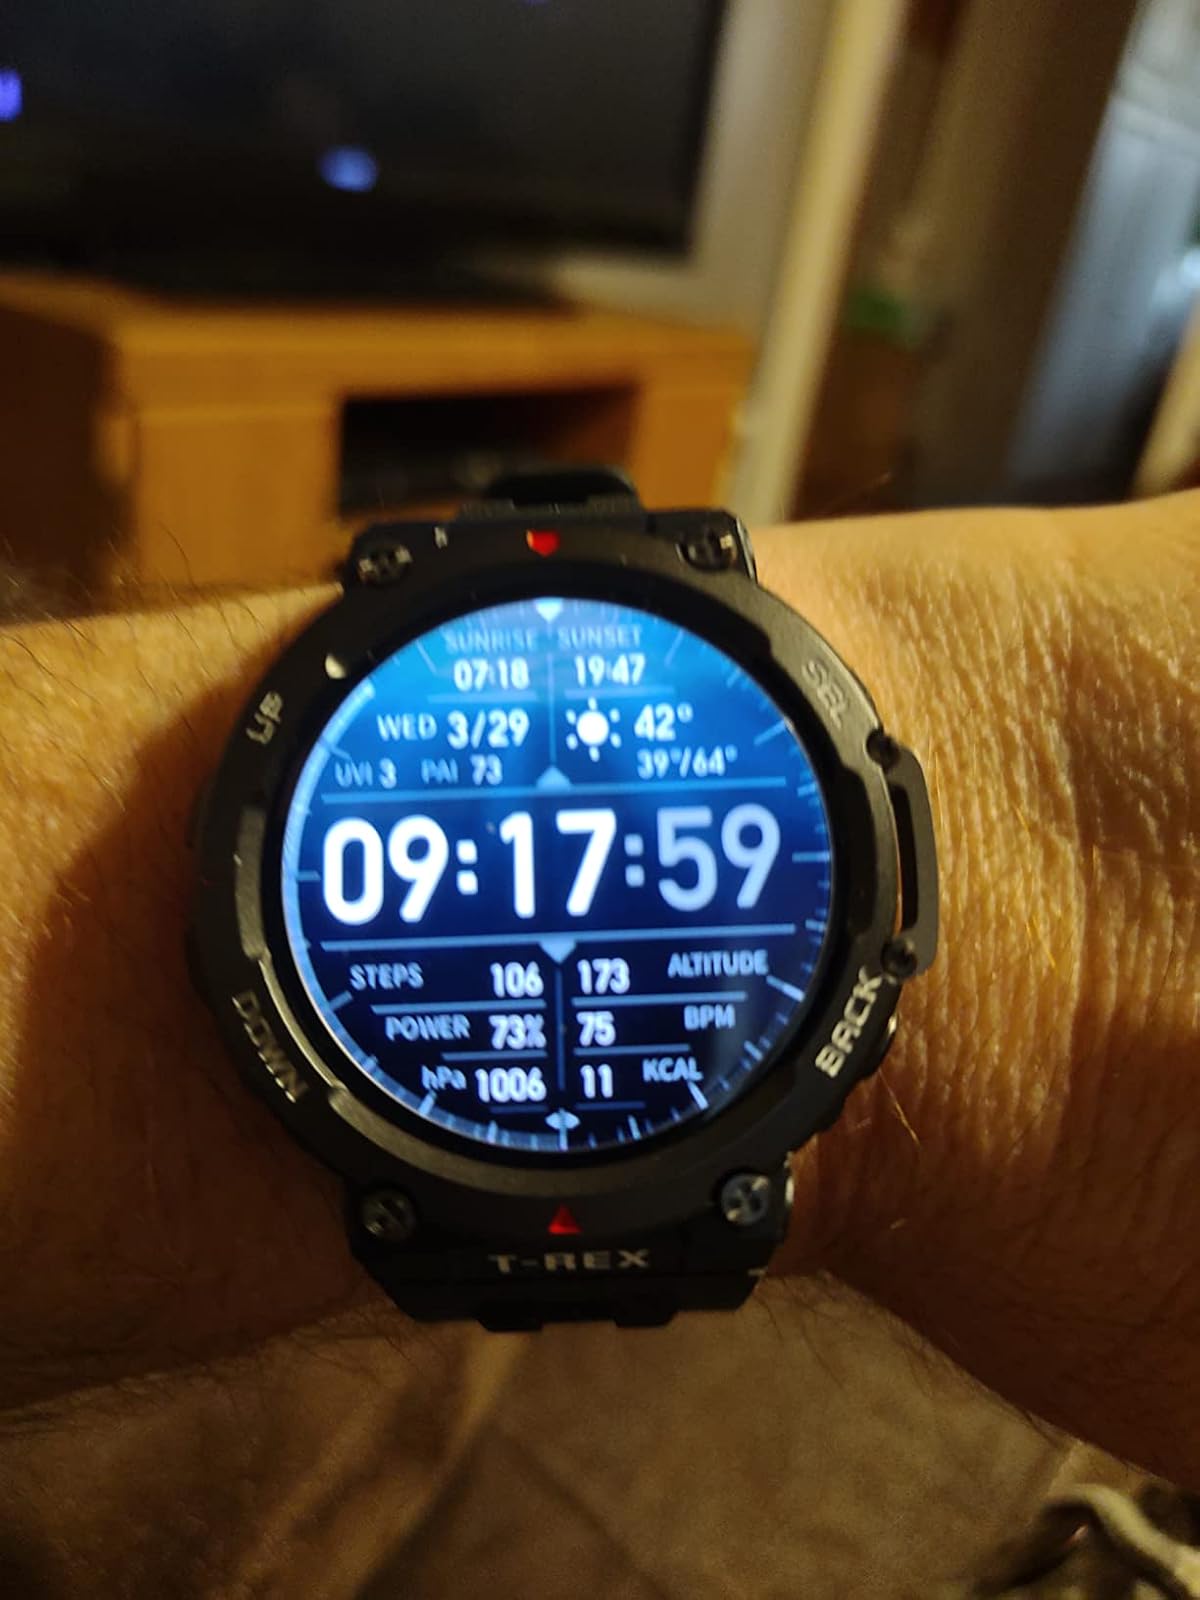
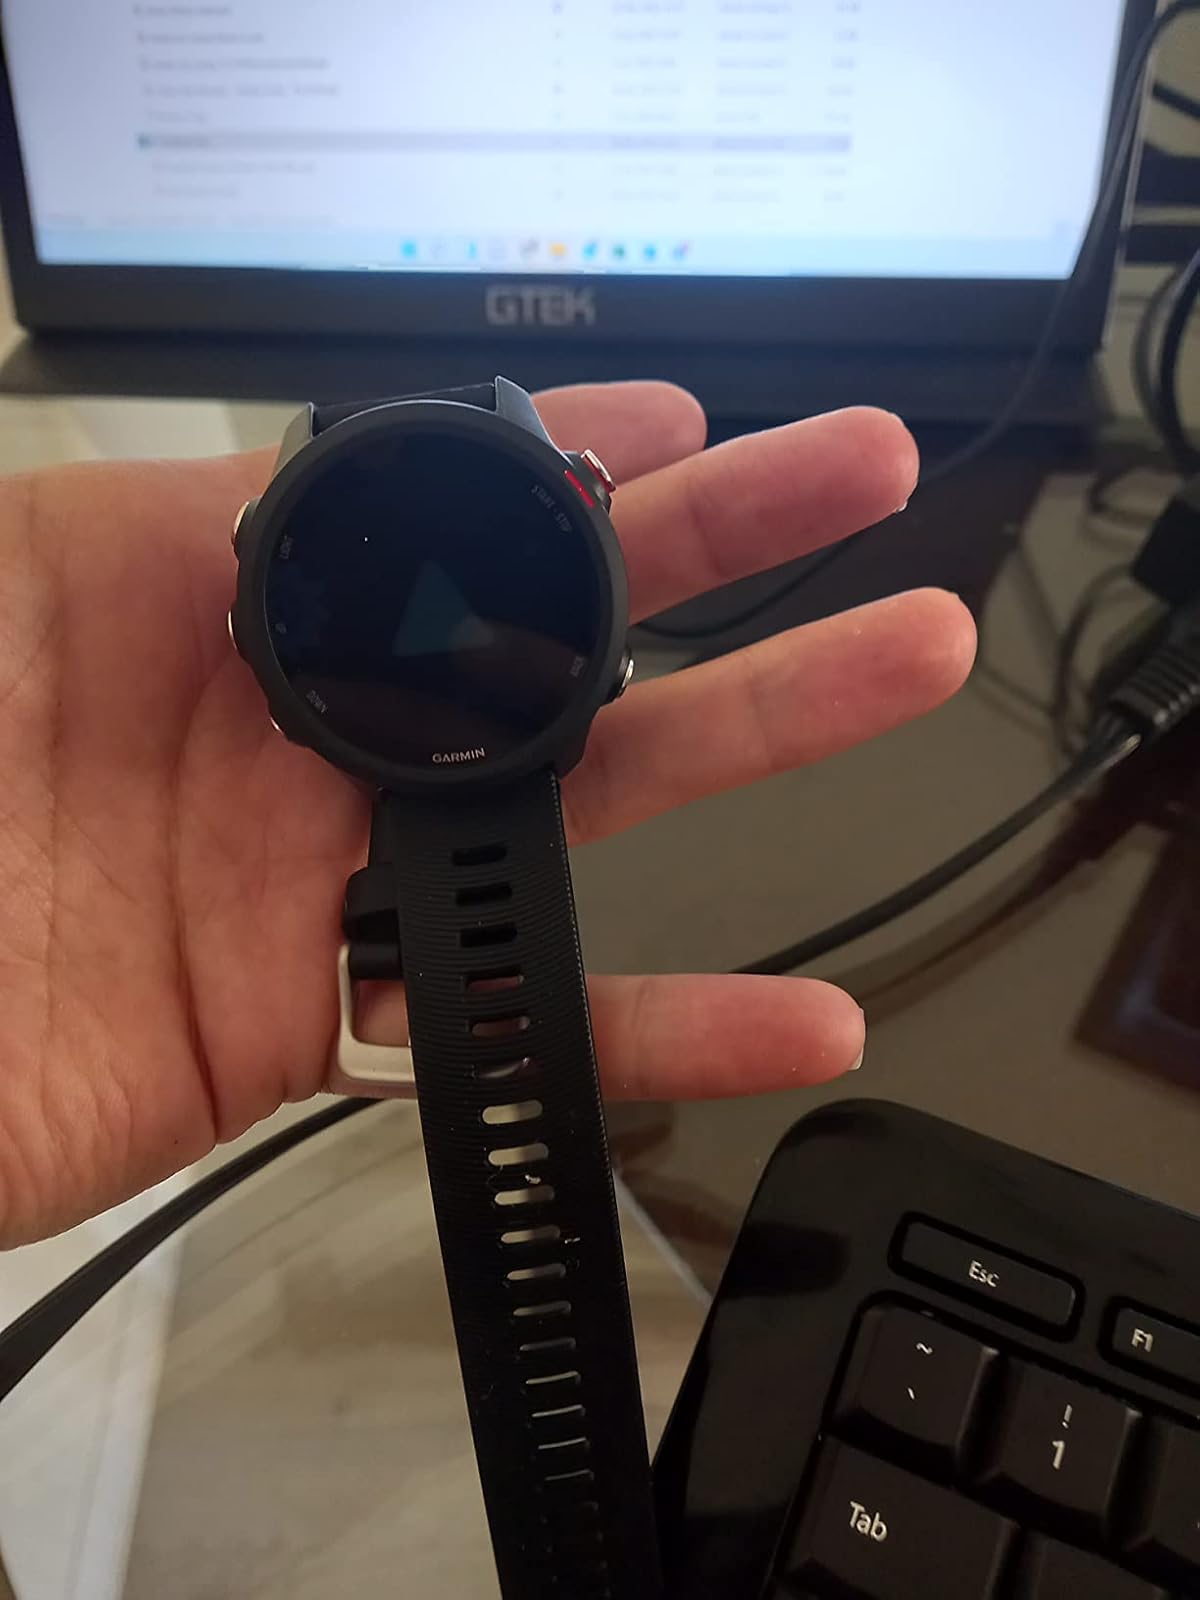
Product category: smartwatch
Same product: no